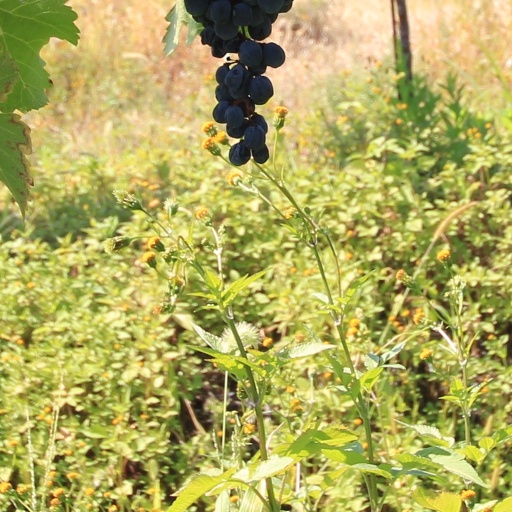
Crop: grape